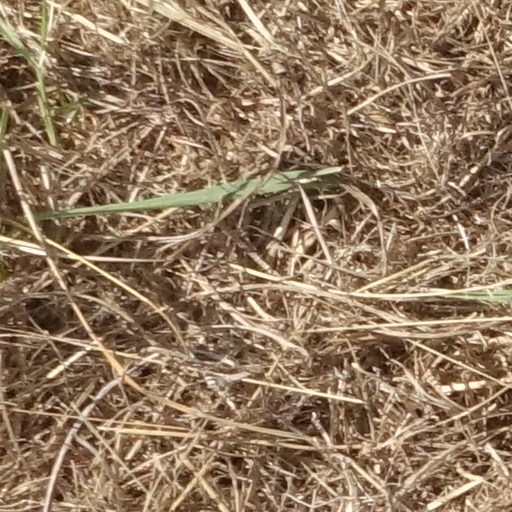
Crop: sorghum